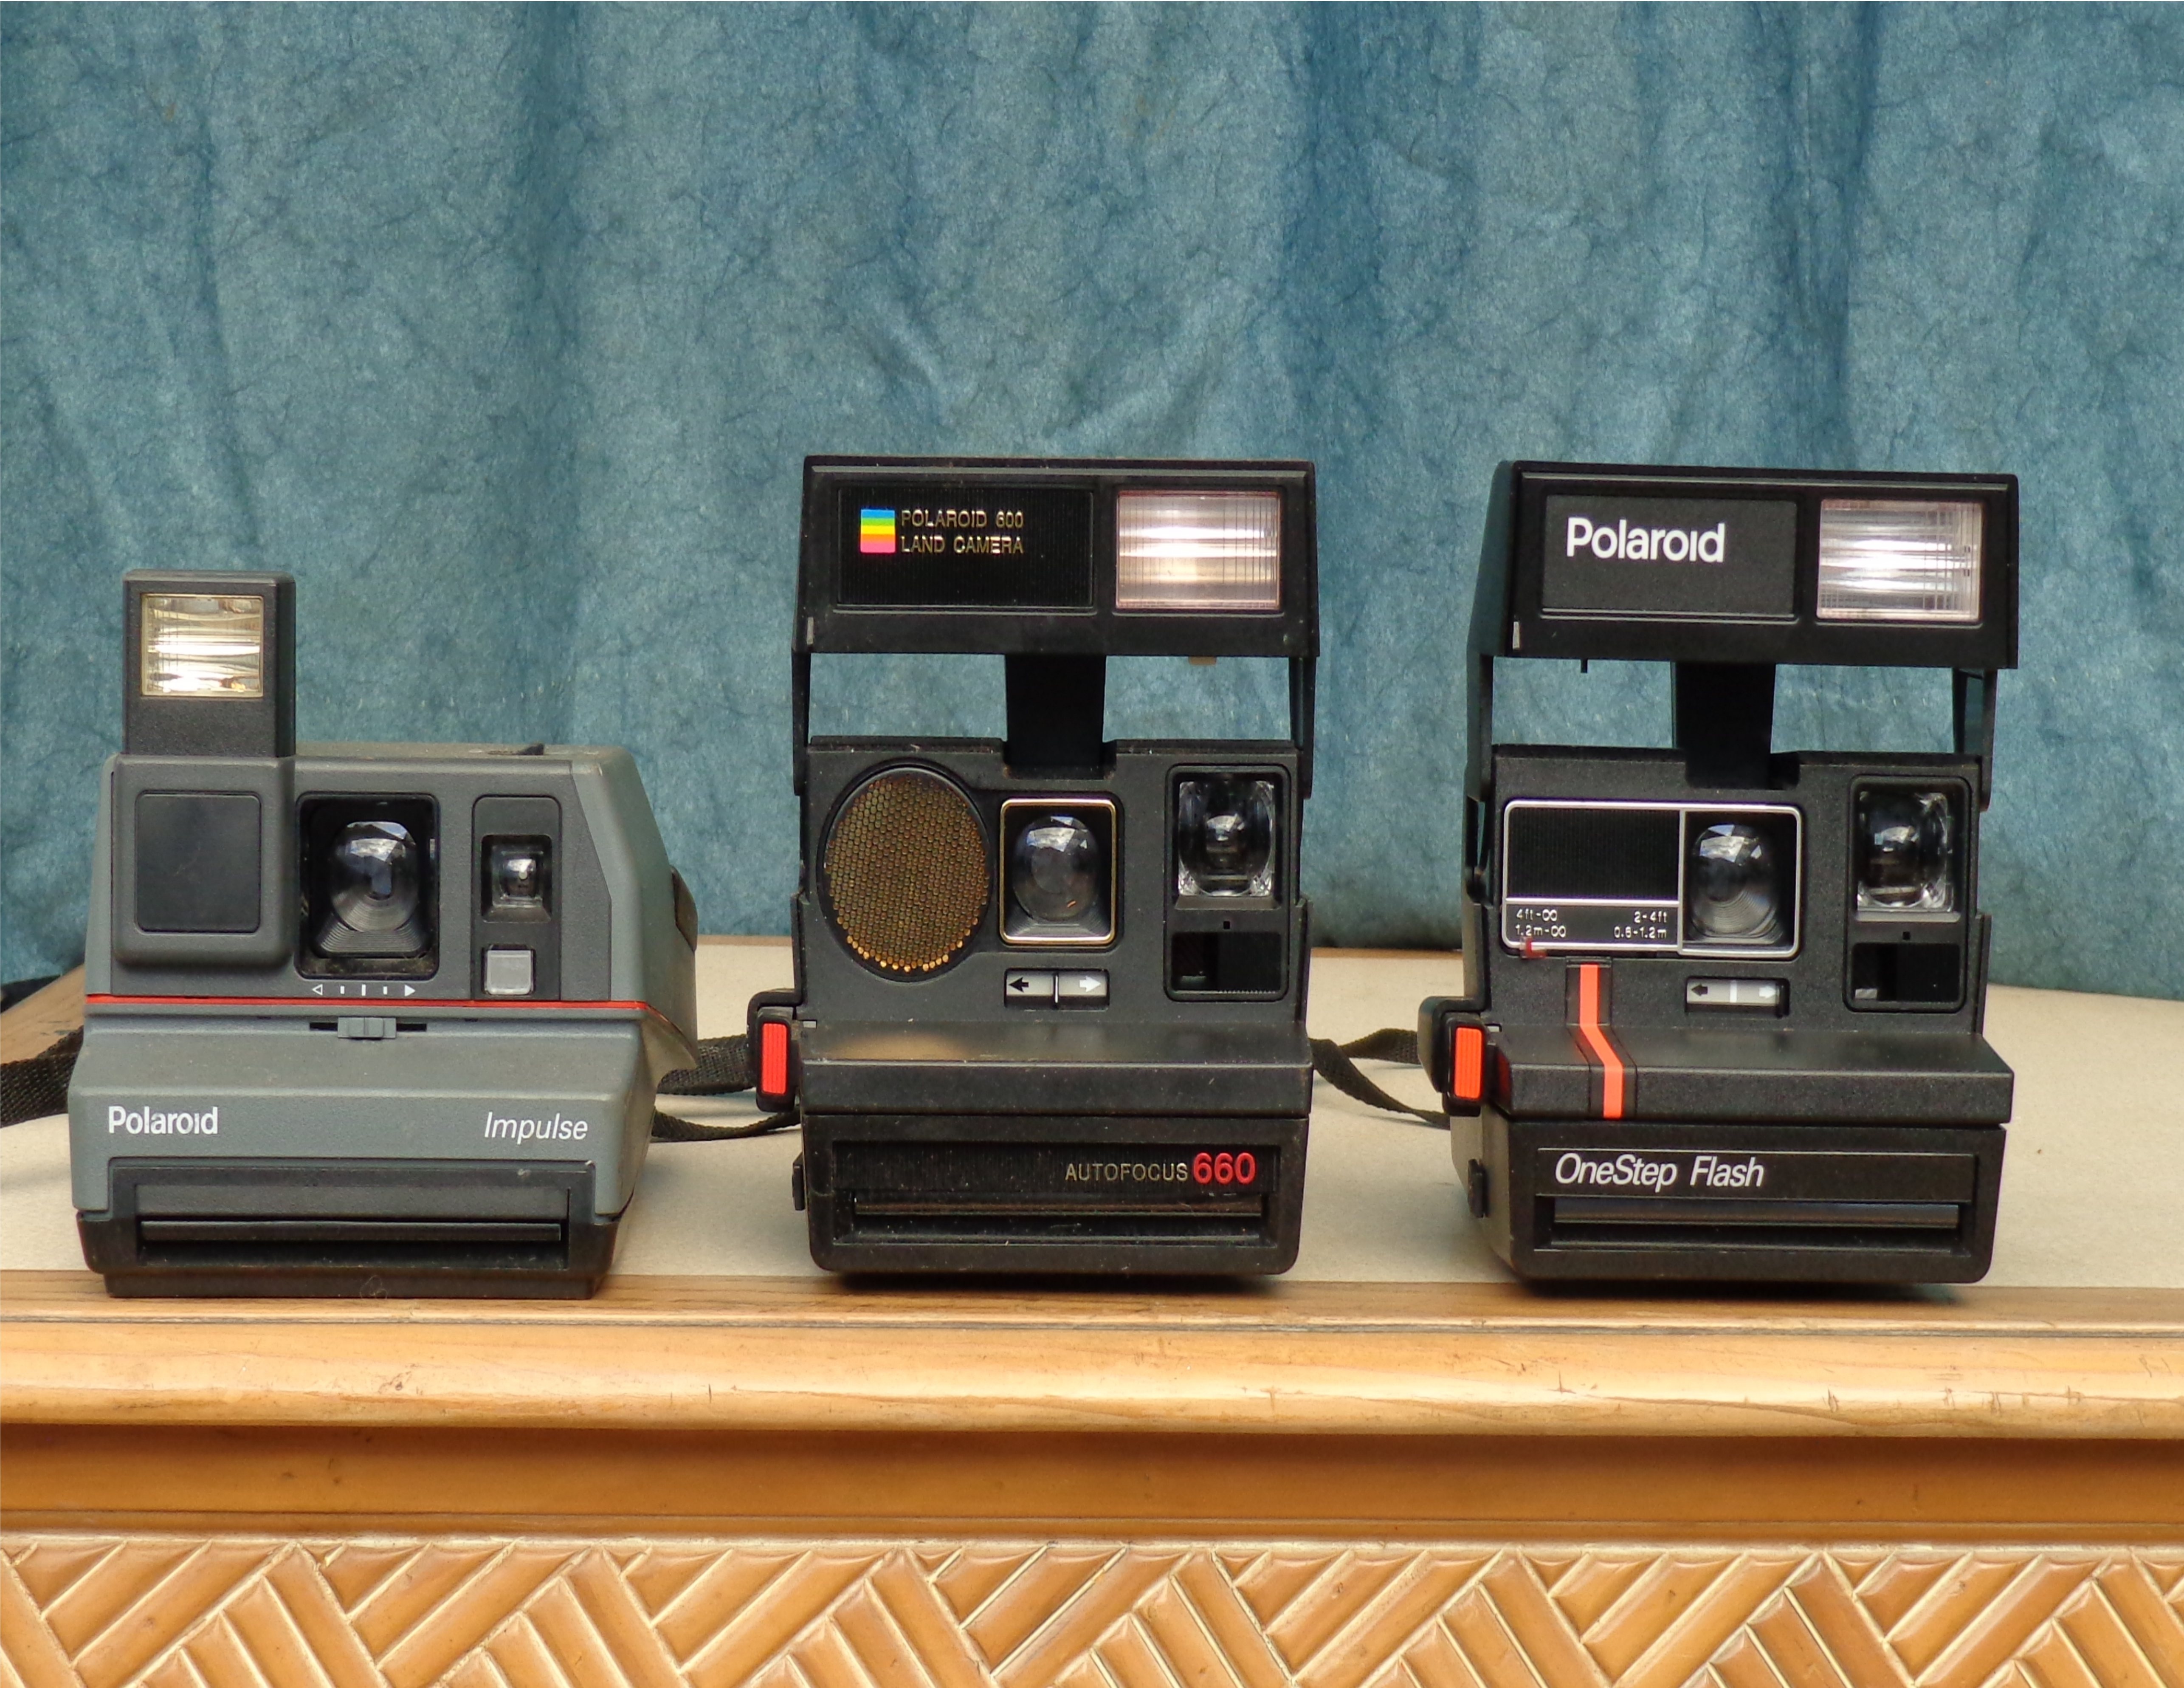
table, technology, camera, photography, vintage, antique, old, lens, equipment, polaroid, vintage camera, old camera, product, flash, cameras optics, three cameras